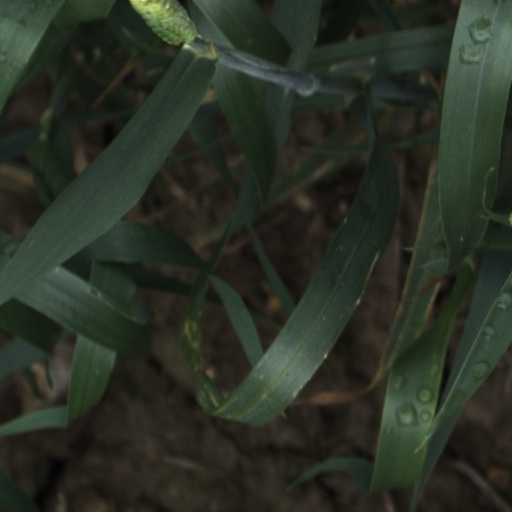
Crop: wheat